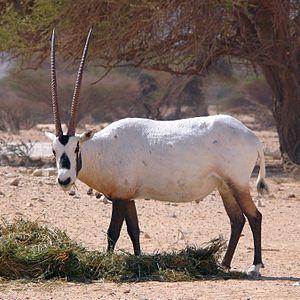
Un Oryx d'Arabie (Oryx leucoryx) à Chay Bar Yotvata, Israel. עברית: ראם לבן, חי בר יוטבתה